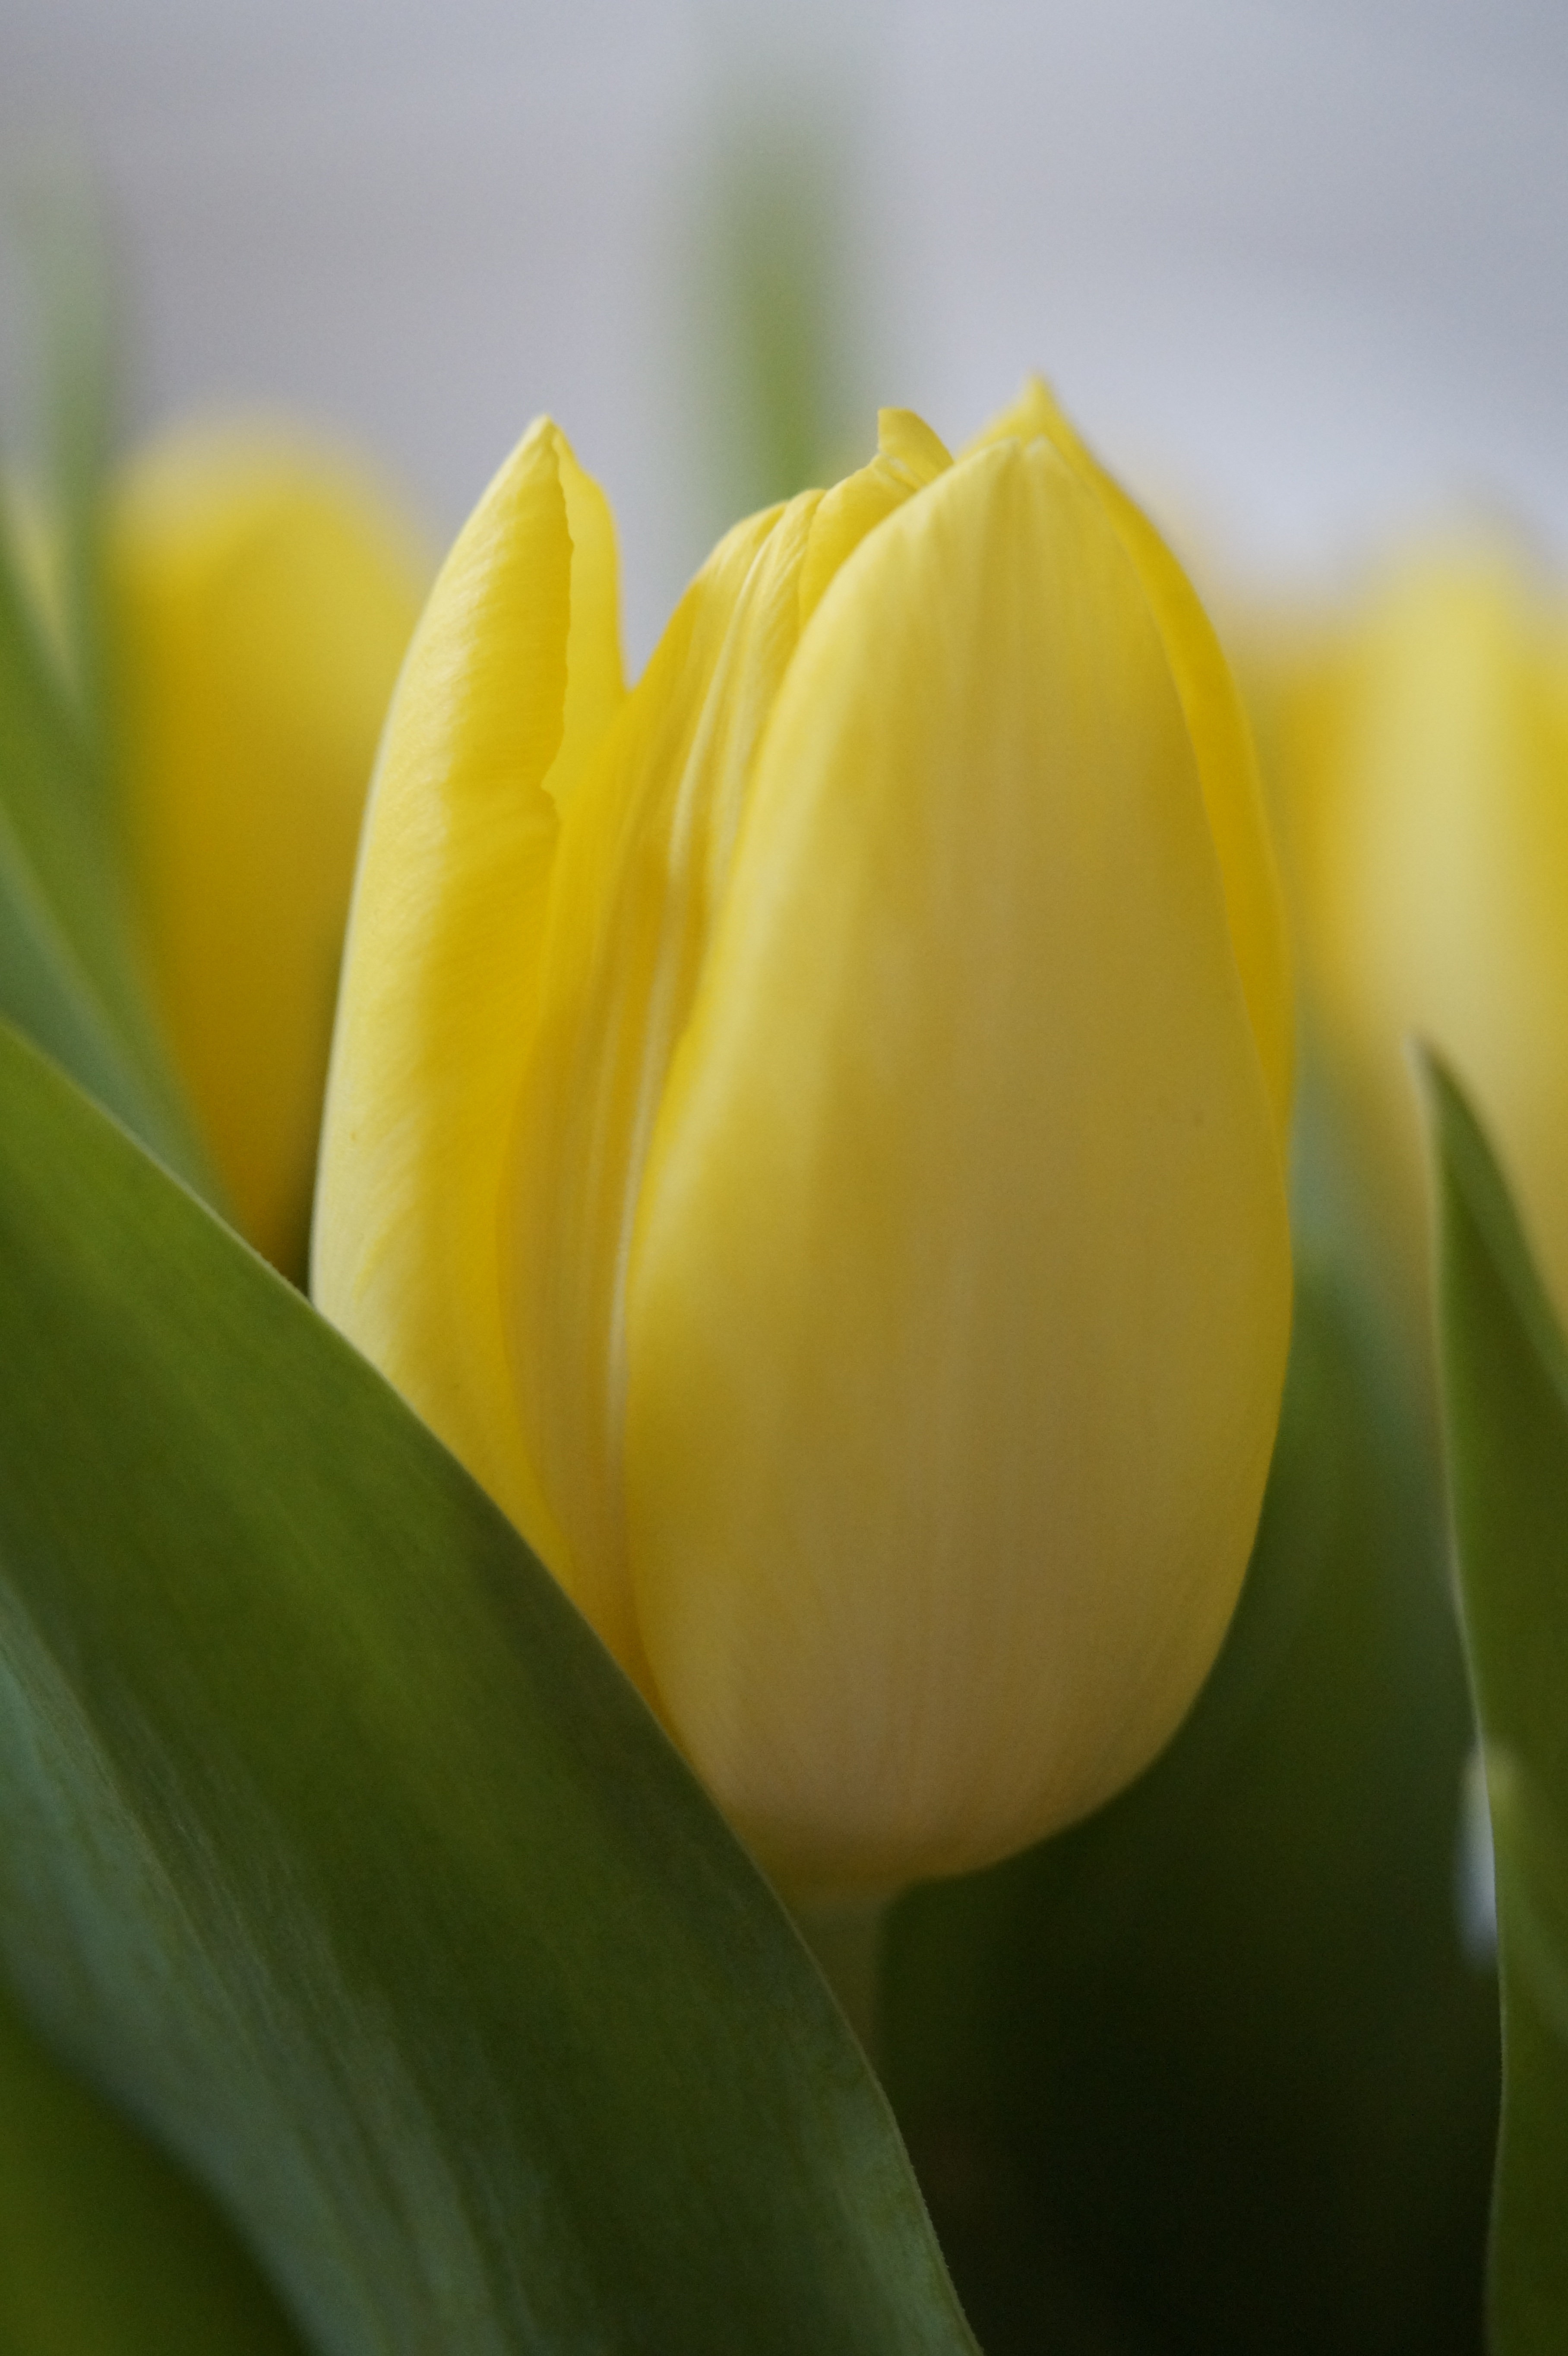
blossom, plant, flower, petal, bloom, tulip, bouquet, spring, yellow, close, flora, tulip bouquet, close up, tulips, lily, macro photography, blossomed, tulpenbluete, flowering plant, schnittblume, lenz, lily family, yellow tulips, plant stem, land plant